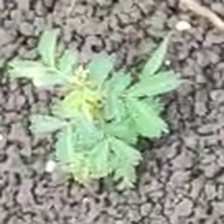
Weed species: Dwarf_cassia_(Chamaecrista pumila)